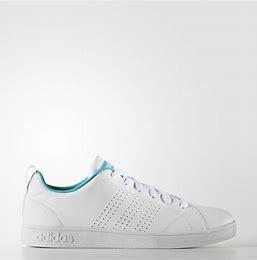
Brand: Adidas
Model: Advantage